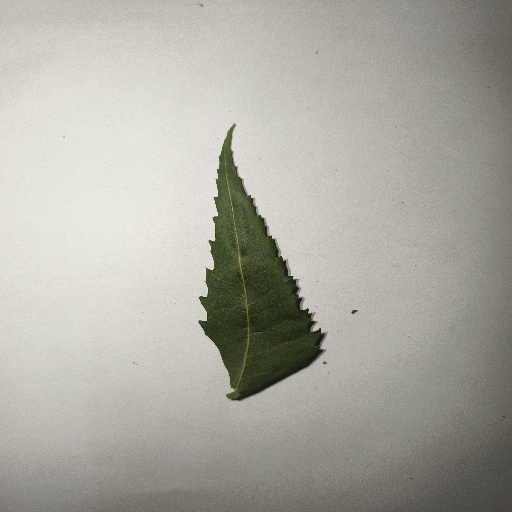
Species: Neem
Leaf condition: Healthy Leaf